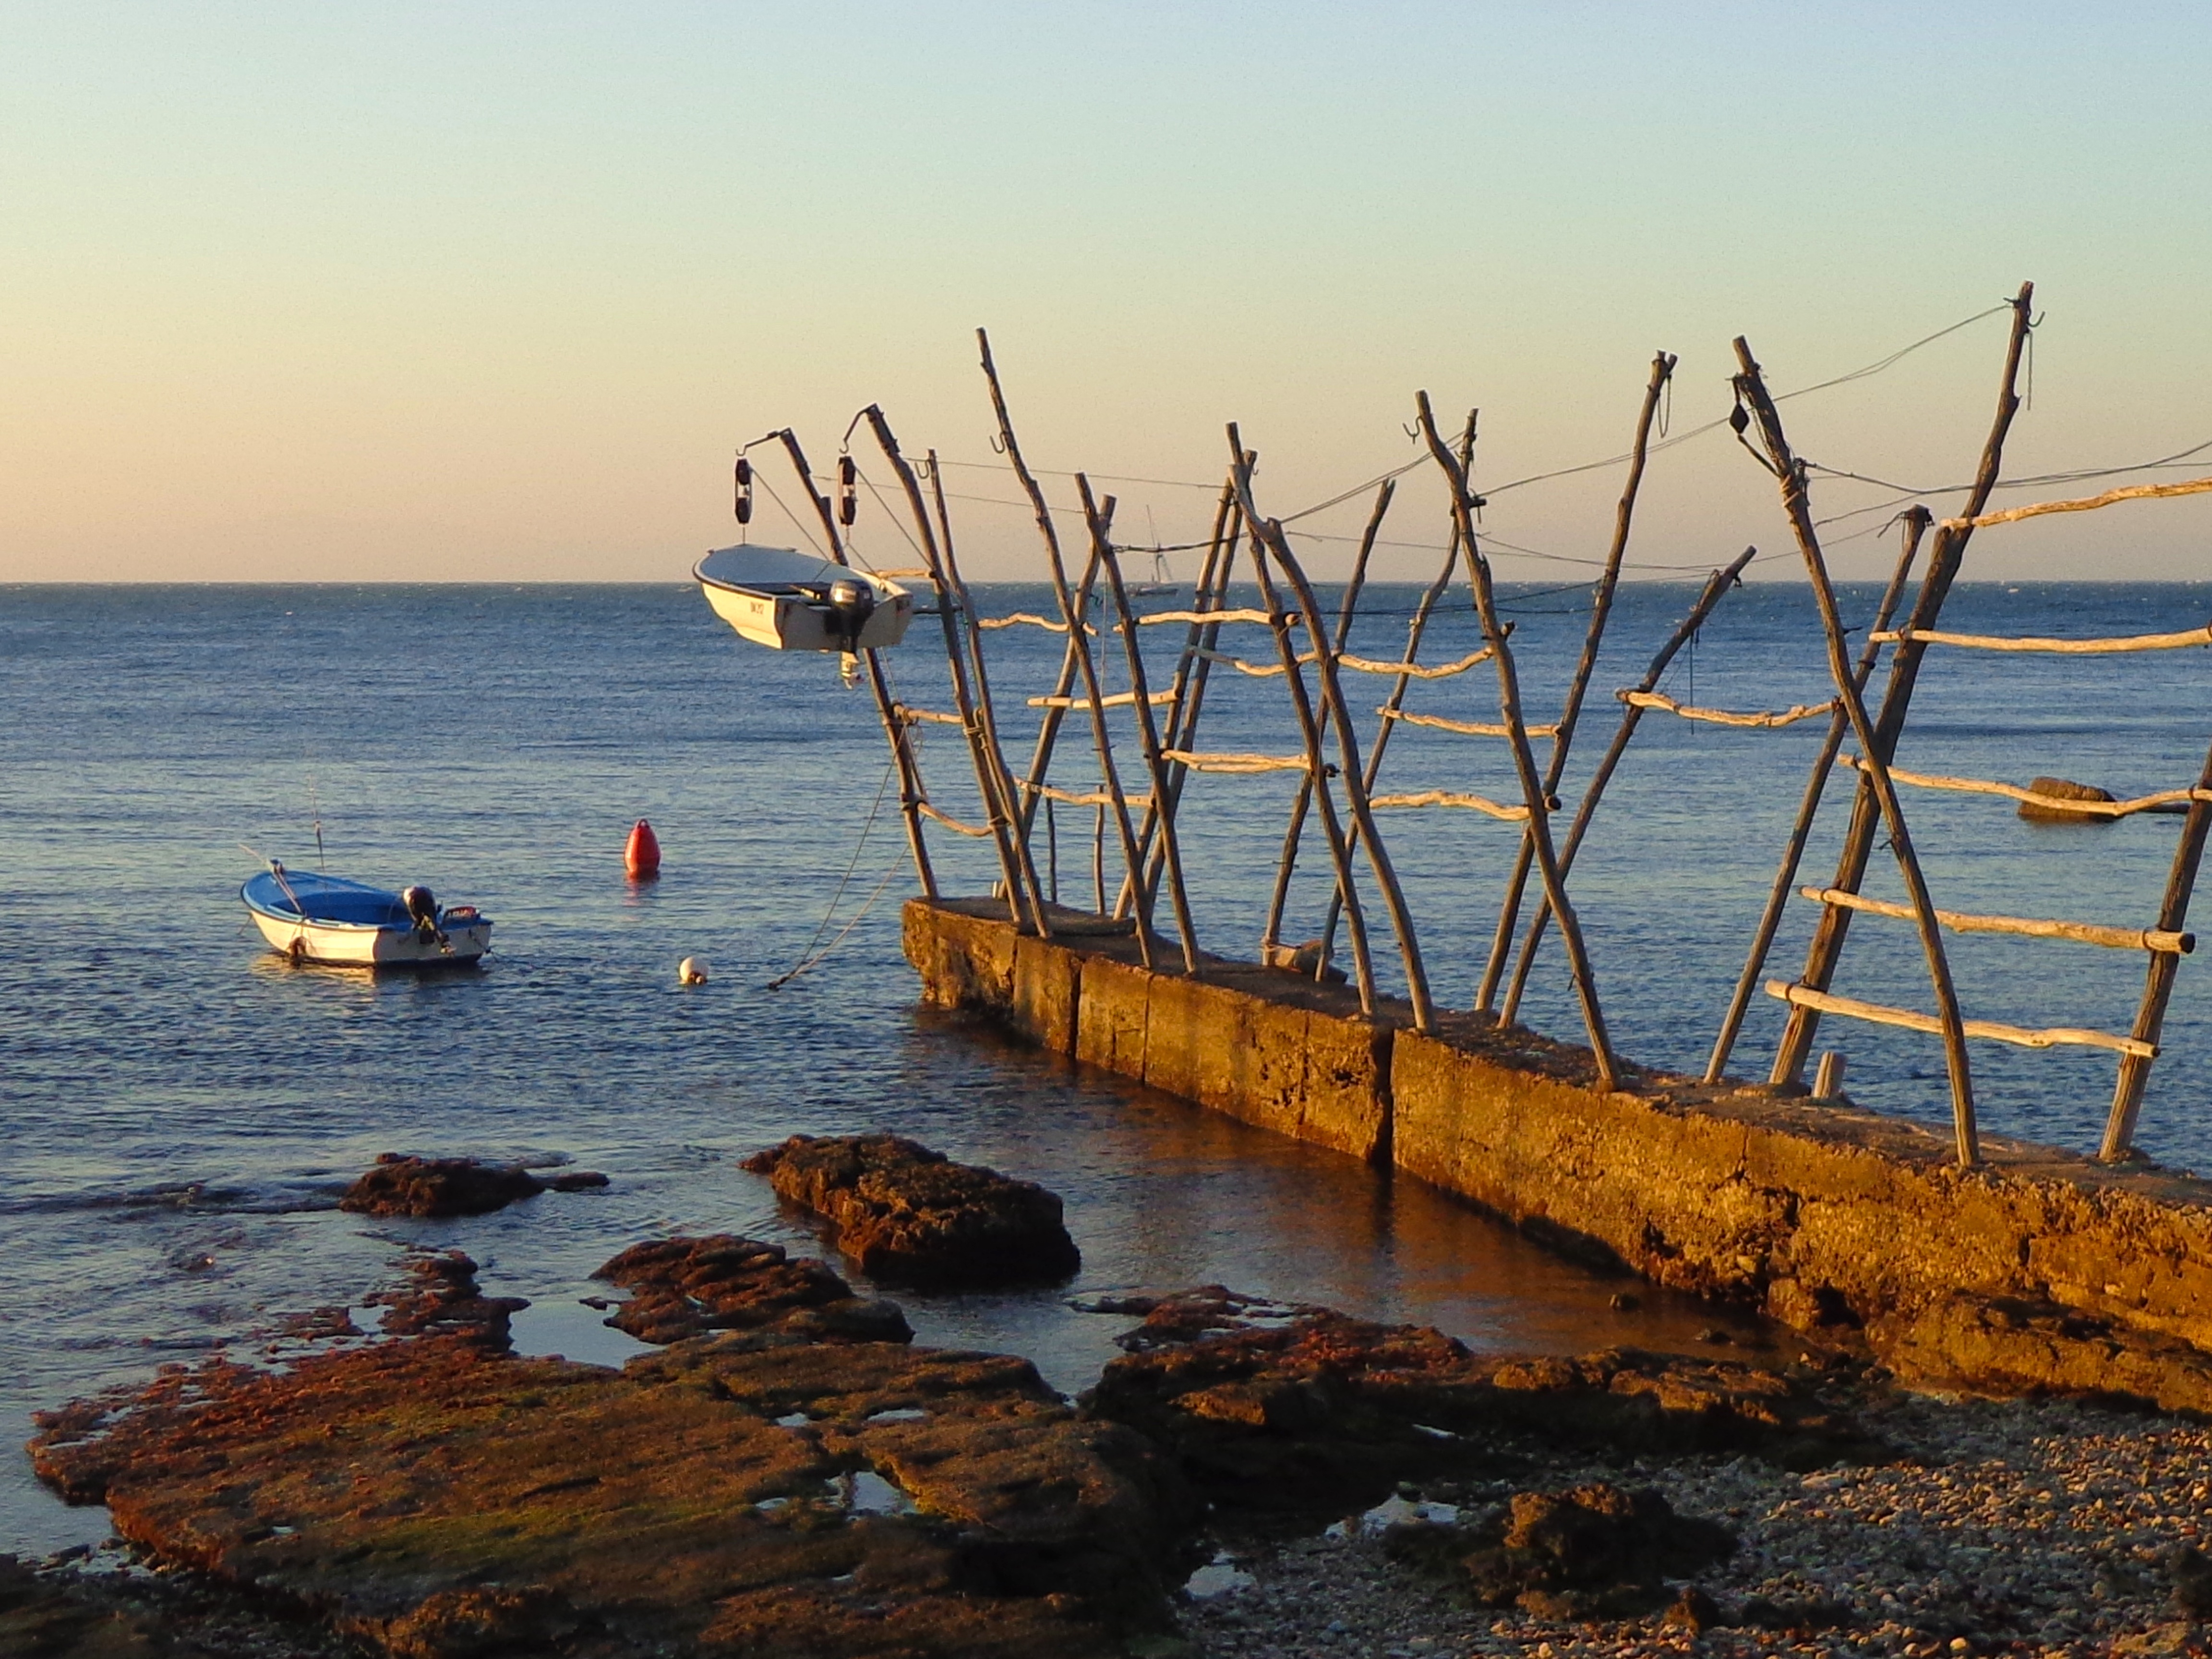
beach, sea, coast, water, sand, ocean, horizon, sunrise, sunset, morning, shore, wave, pier, dusk, evening, reflection, vehicle, bay, jetty, body of water, croatia, boats, channel, pontoon bridge